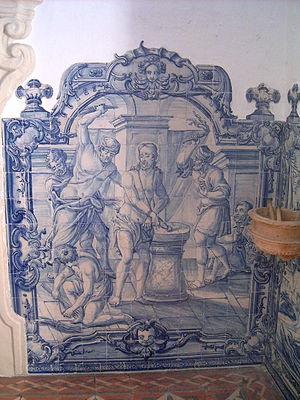
Un azulejo ou azuléjo désigne, au Portugal et en Espagne, un carreau ou un ensemble de carreaux de faïence décorés. Ces carreaux sont ornés de motifs géométriques ou de représentations figuratives. On les trouve aussi bien à l'intérieur de bâtiments qu'en revêtement extérieur de façade. Cet art s'est d'abord développé en Andalousie au XVᵉ siècle avant de connaître son apogée au XVIIIᵉ siècle au Portugal. Il reste de nos jours un art vivant dans le sud de l'Espagne et au Portugal.